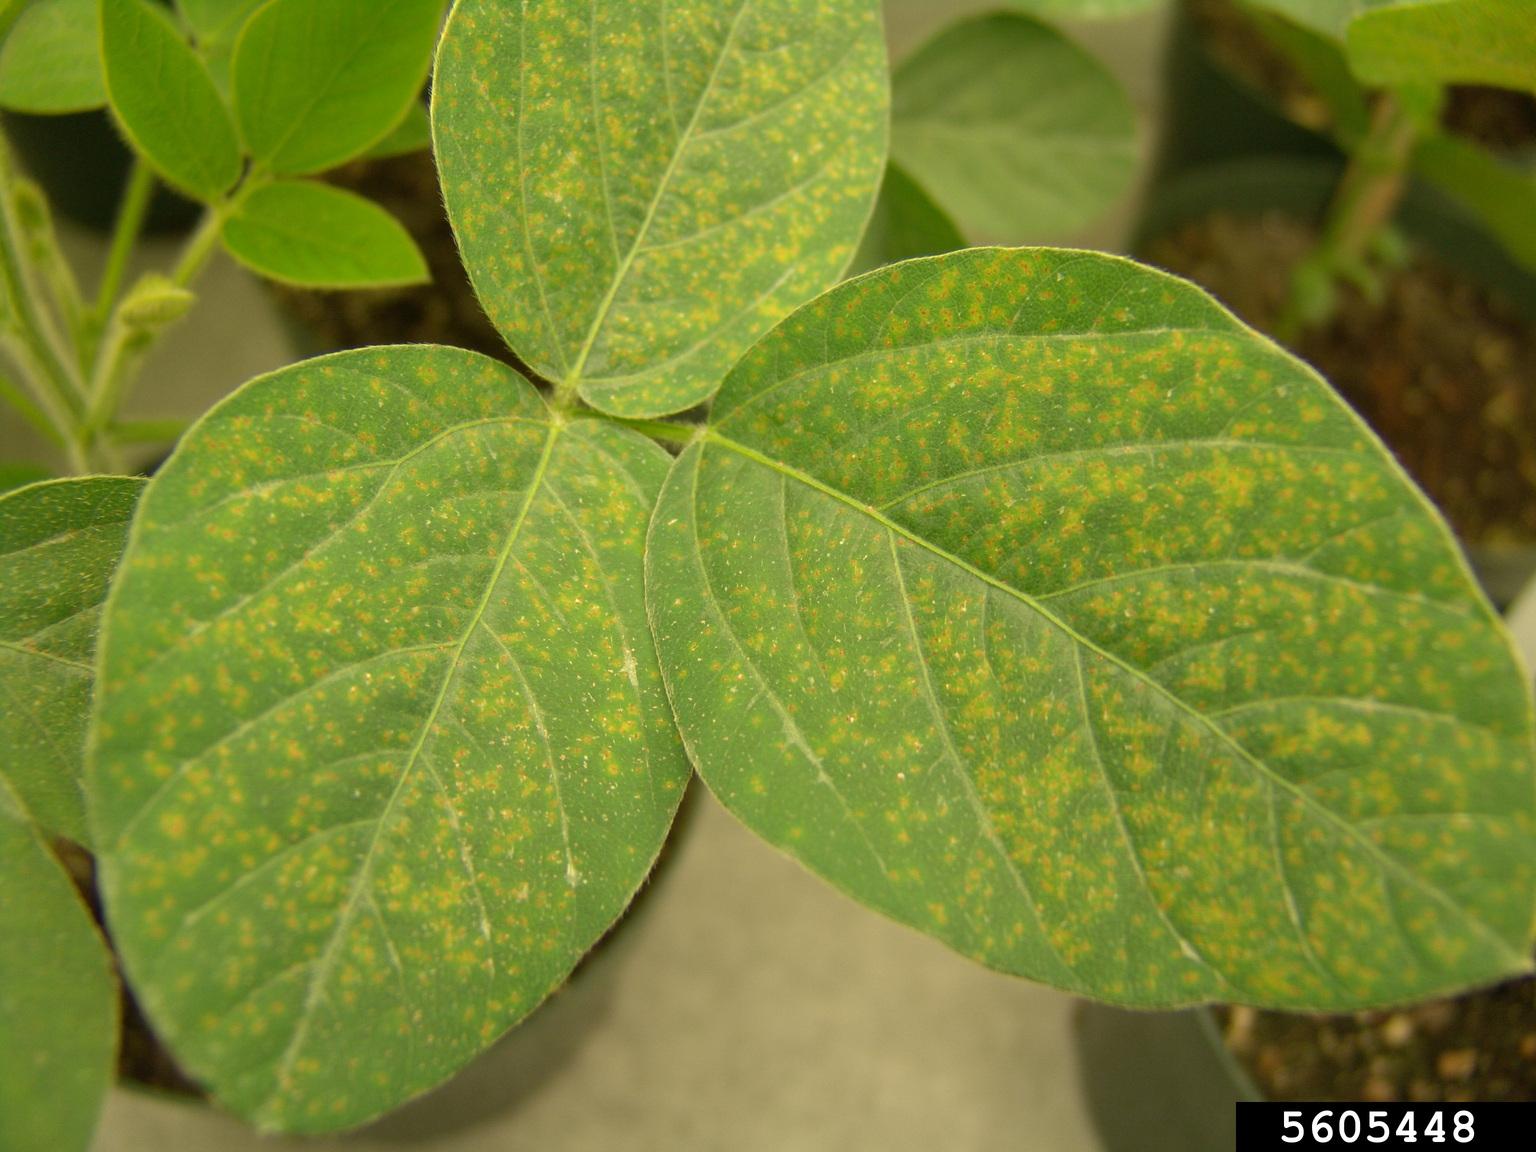
Plant: Soybean
Disease: bean rust